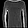
Label: Pullover